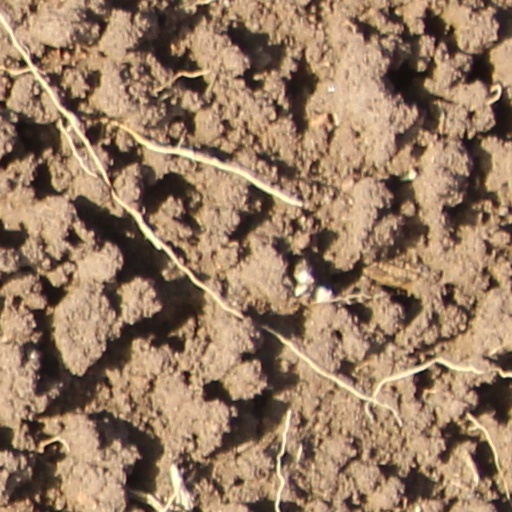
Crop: wheat